Fort Guijarros

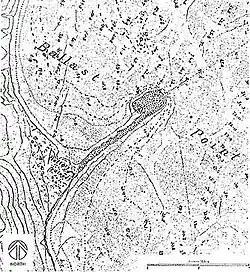
San Diego Bay, California. “Battery (ruined)”; Enlarged detail of the tracing on the plan table sheet of San Diego Bay, California. Survey by A.M. Harrison. Source: U.S. Coast Survey, 1851.

) was a Spanish fort in what is now San Diego, California, United States. Its name means "Fort Cobblestones" in English. It was built in 1797 on Ballast Point as the first defensive fortifications for San Diego Bay. It was involved in the Battle of San Diego, a naval battle between the fort and an American trading vessel. The site is registered as California Historical Landmark #69.